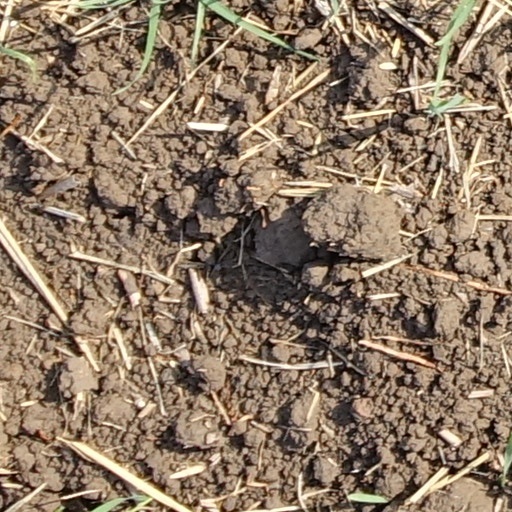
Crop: wheat